The Blood Red Tape of Charity

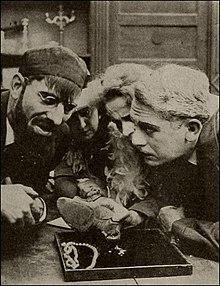
A still from the lost film (Chaney is on the left)

The Blood Red Tape of Charity is a 1913 American silent short propaganda drama film written, directed and starring Edwin August and produced by Pat Powers. August wrote the scenario with the intent to highlight the evils of organized charity while entertaining the viewers. The film focuses on William Weldon, a telegraph lineman who is injured on the job and cannot work for several weeks. The family seeks aid from charity organizations, but "red tape" regulations prevent the family from receiving timely assistance. A gentleman thief named Marx decides to do one last job for the benefit of the family. He forces a doctor to treat the Weldon's invalid daughter Alice before proceeding to rob a charity ball's attendees. Marx pawns the stolen articles and saves the family before turning himself in to the police.